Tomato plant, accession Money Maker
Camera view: tilt-top (135 deg); turntable rotation: 90 degrees
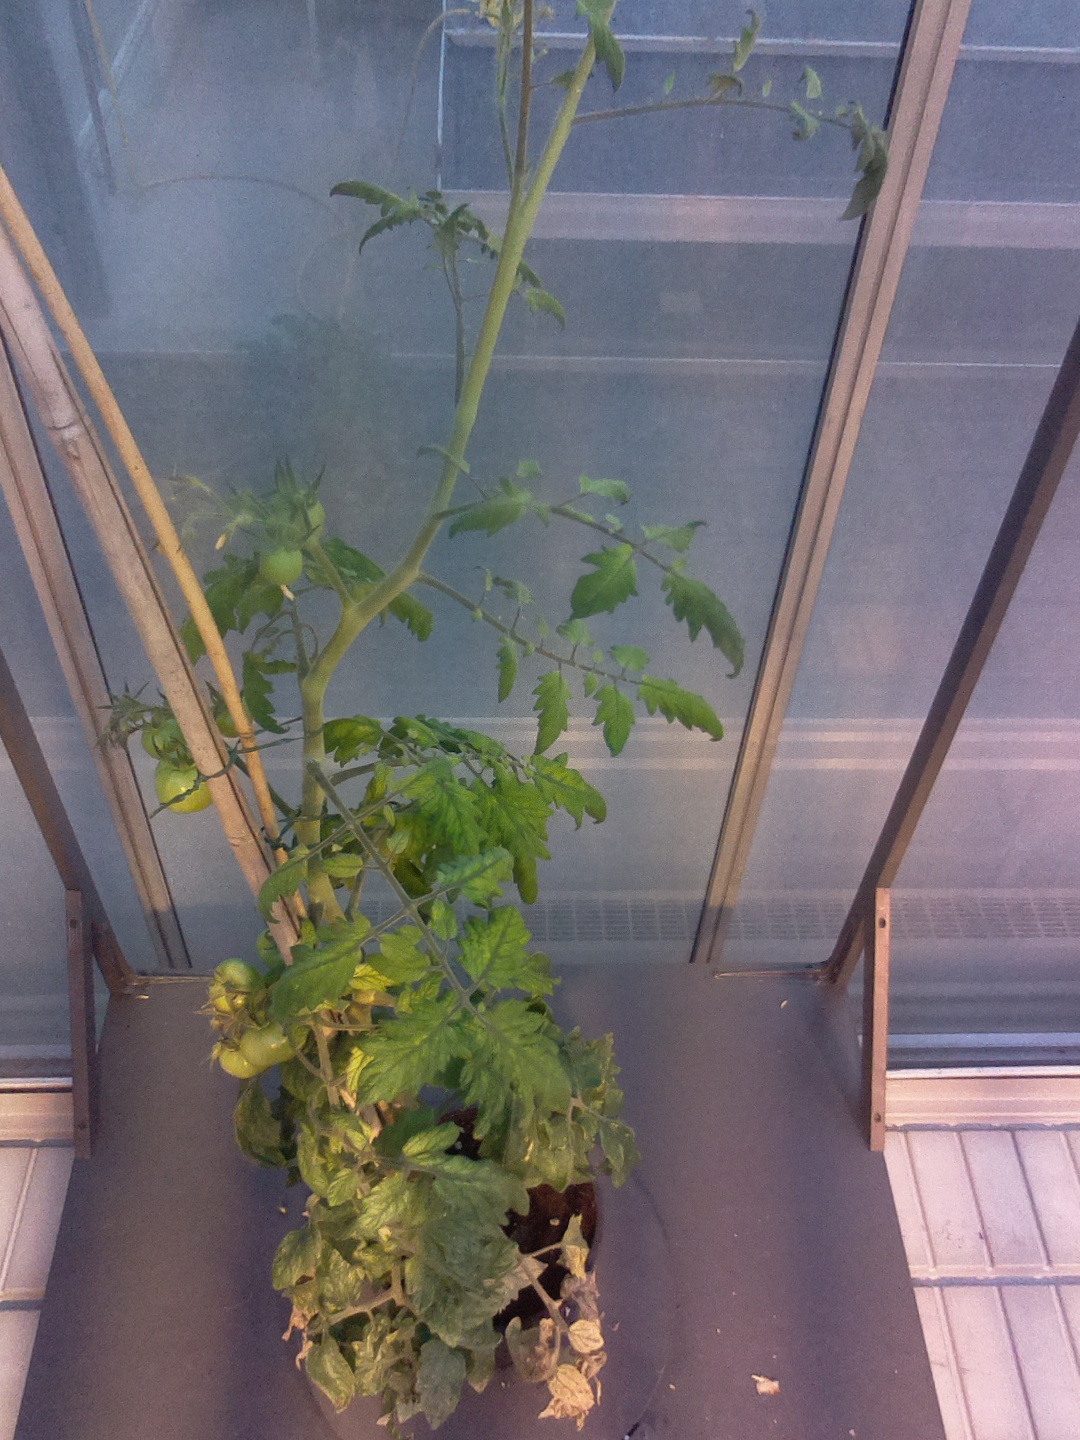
BBCH growth stage 77: 70%-80% of final fruit size